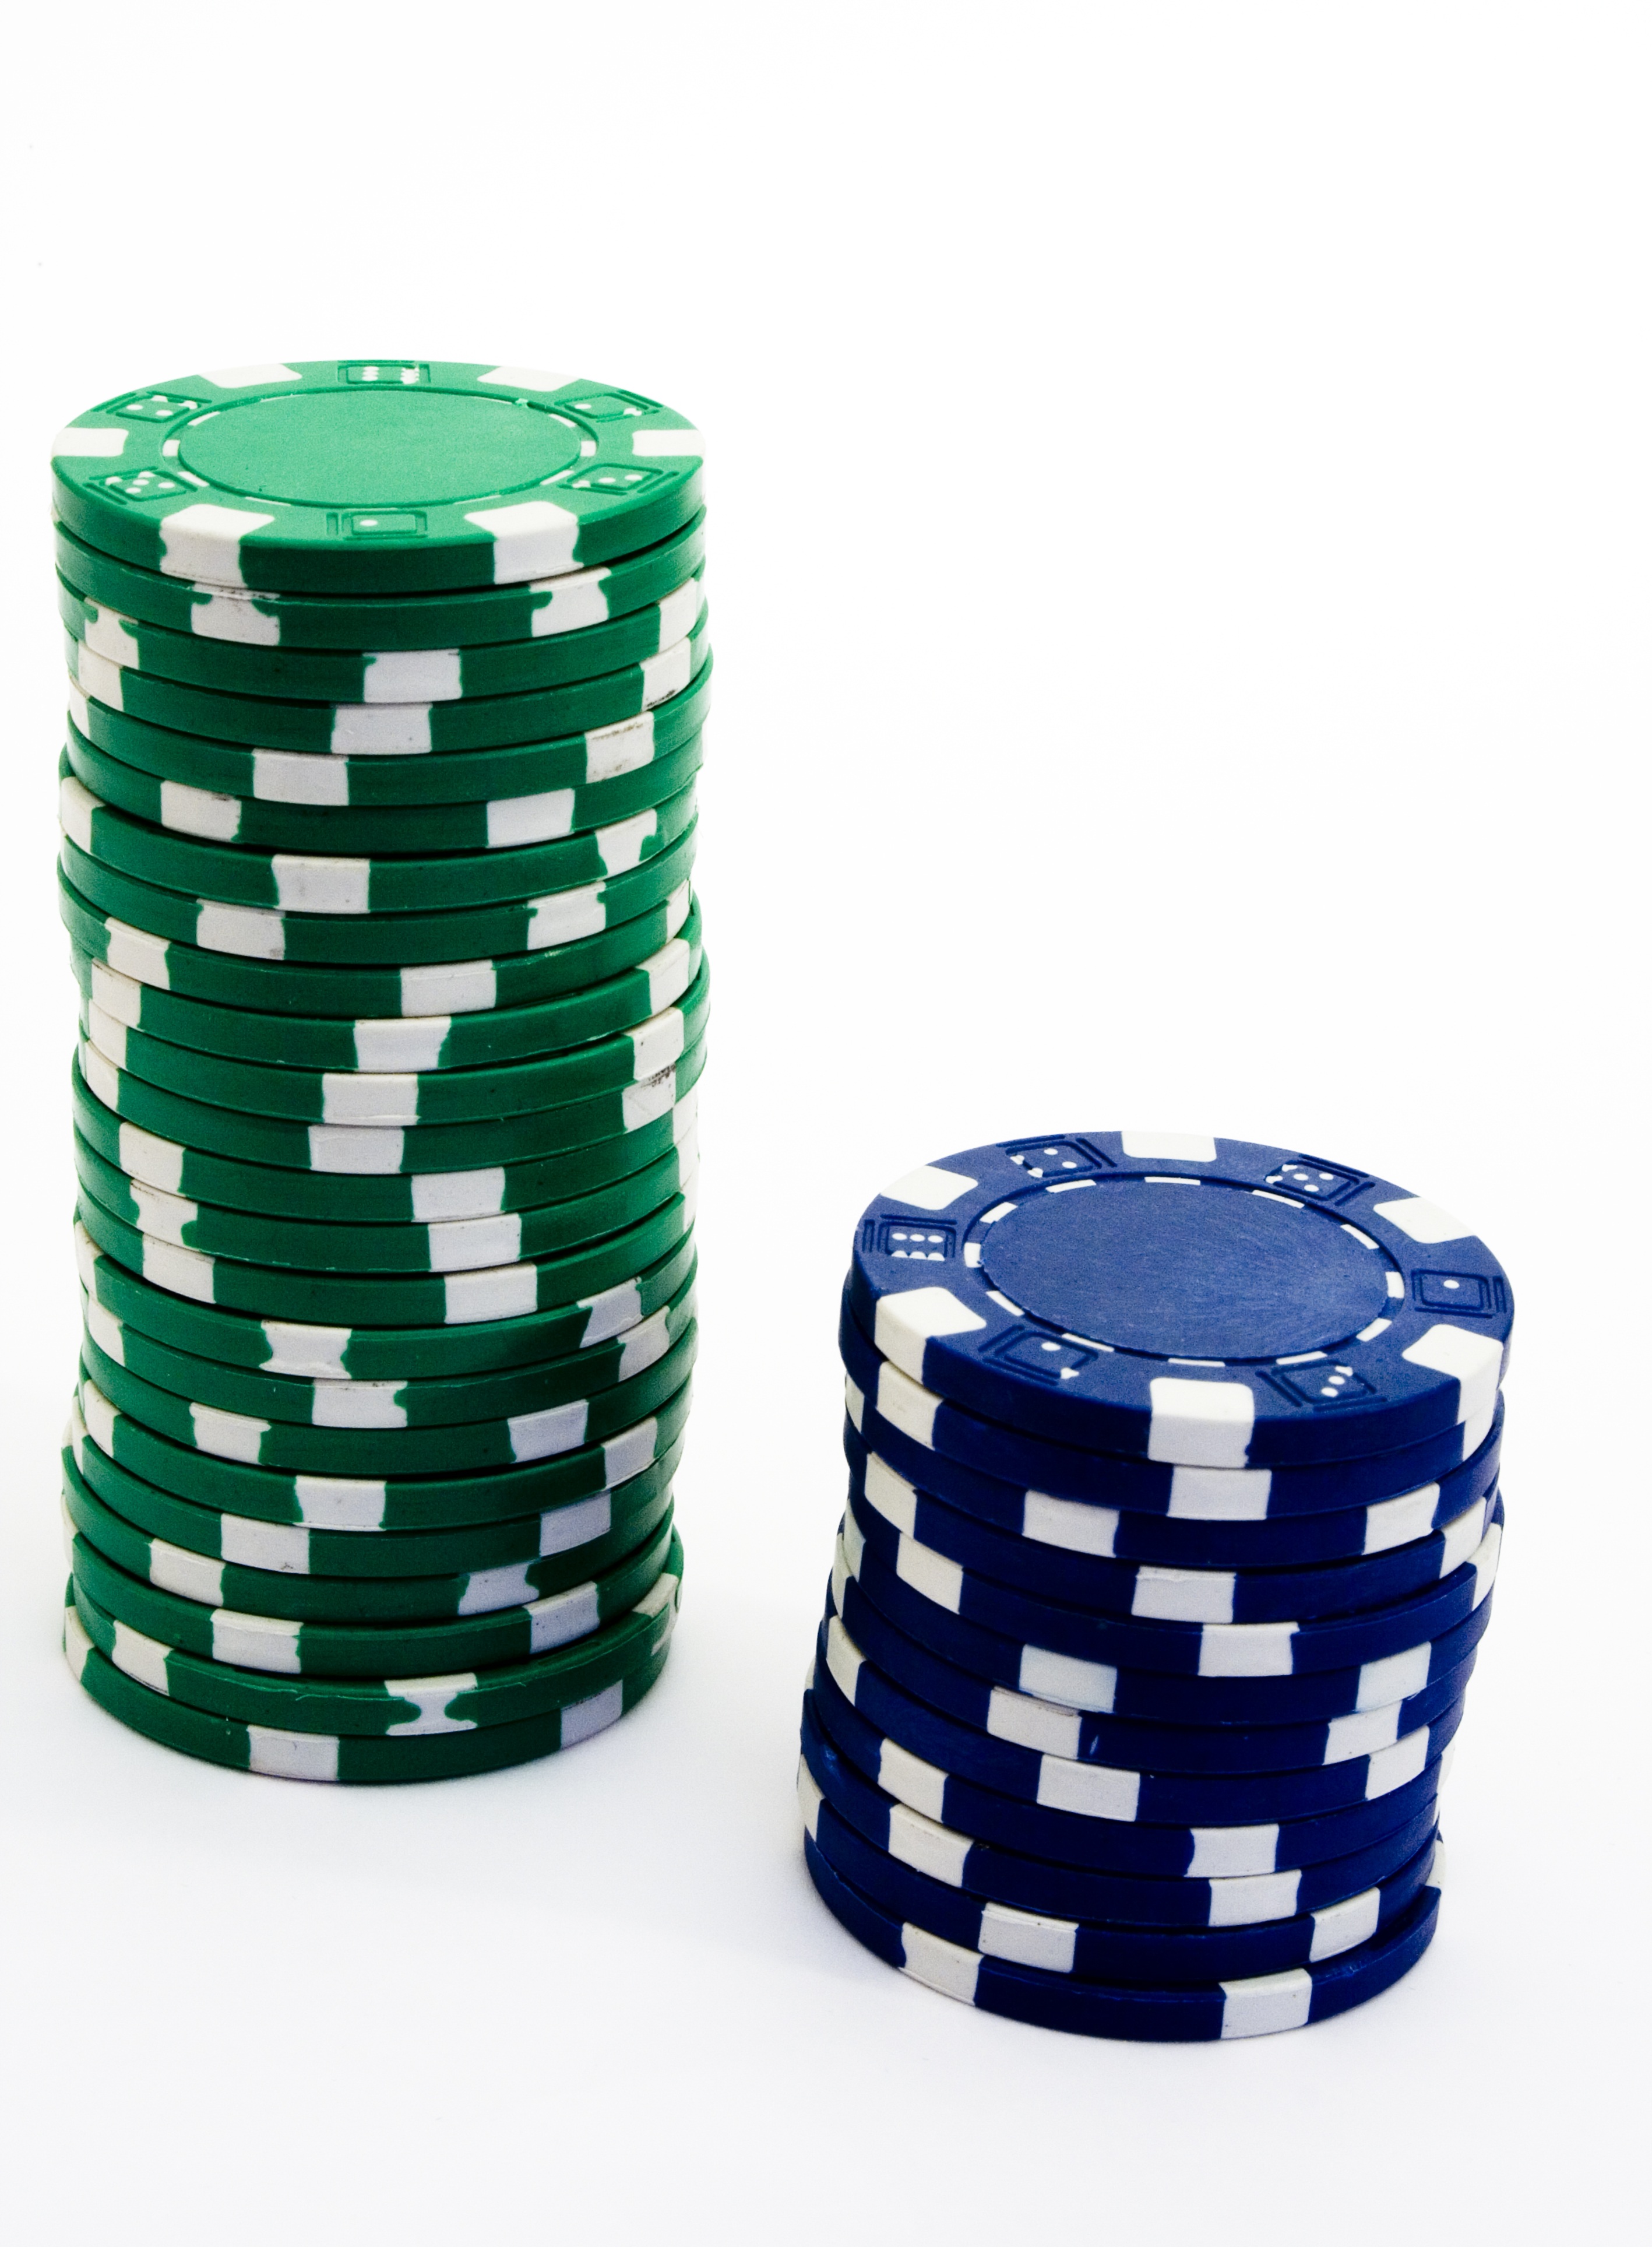
game, recreation, green, blue, casino, gambling, games, roulette, batteries, man made object, tokens, on a white background, indoor games and sports, tabletop game